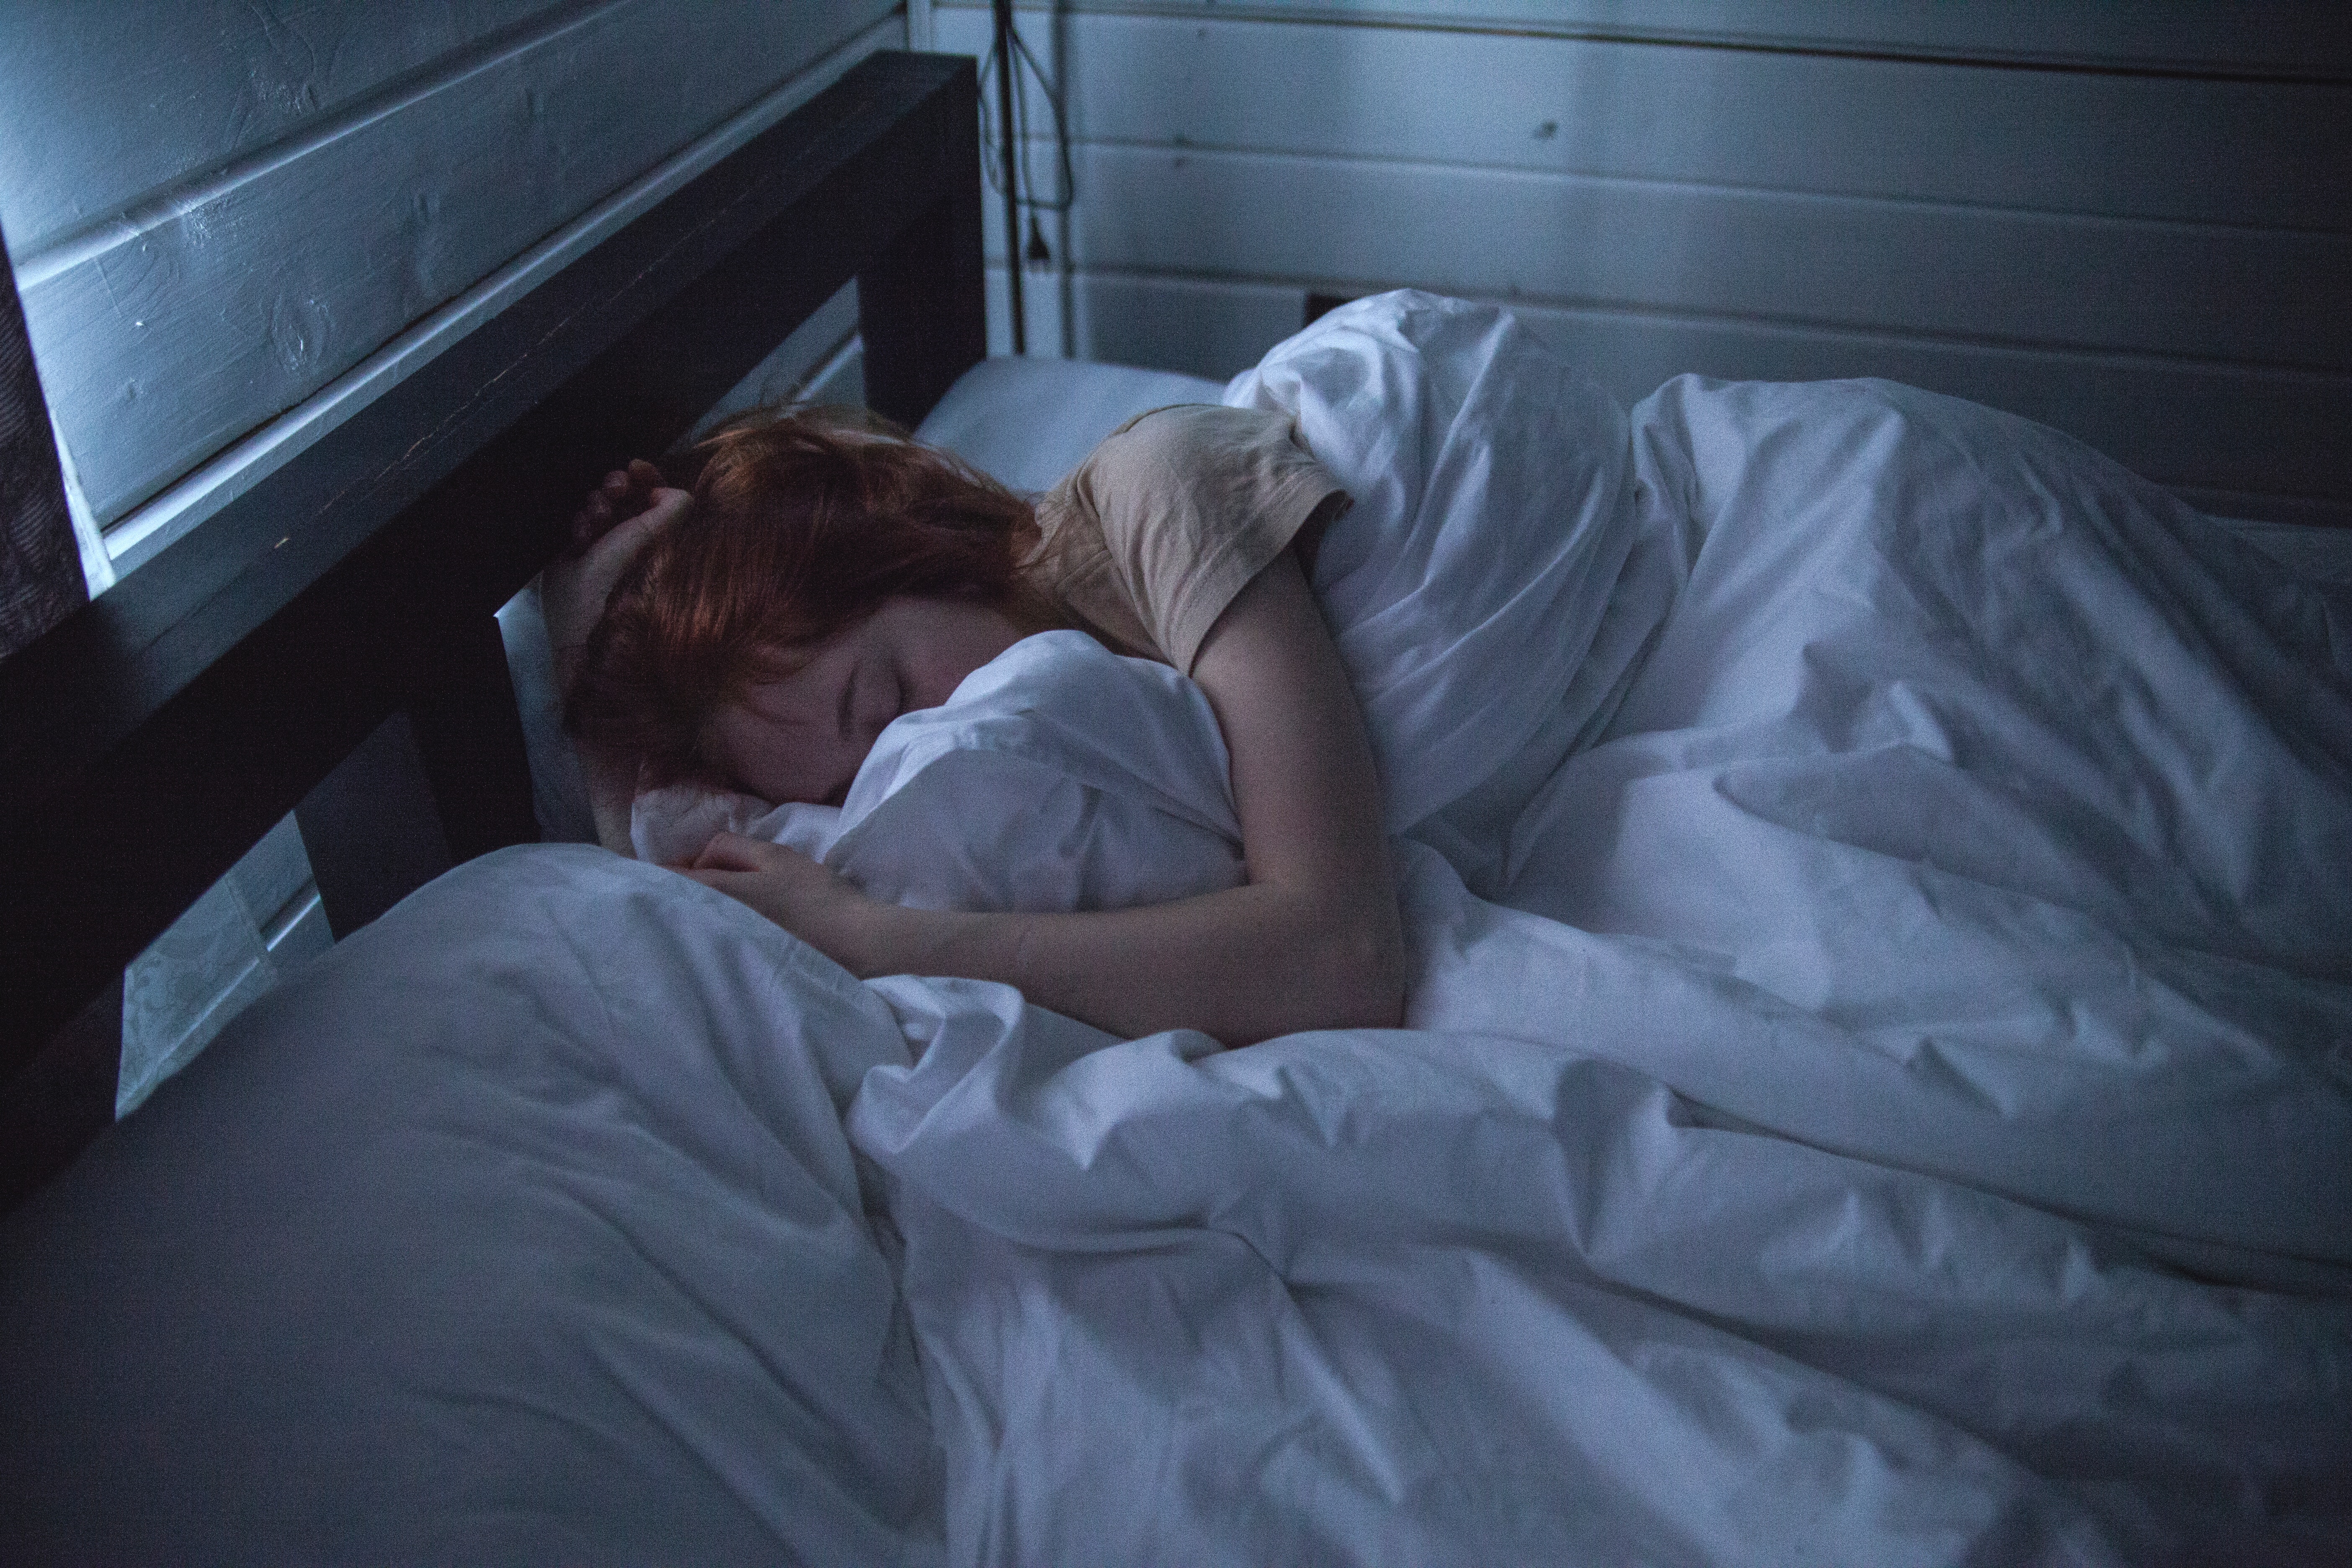
comfort, nap, sleep, bed sheet, bed, furniture, bedtime, room, bedding, pillow, birth